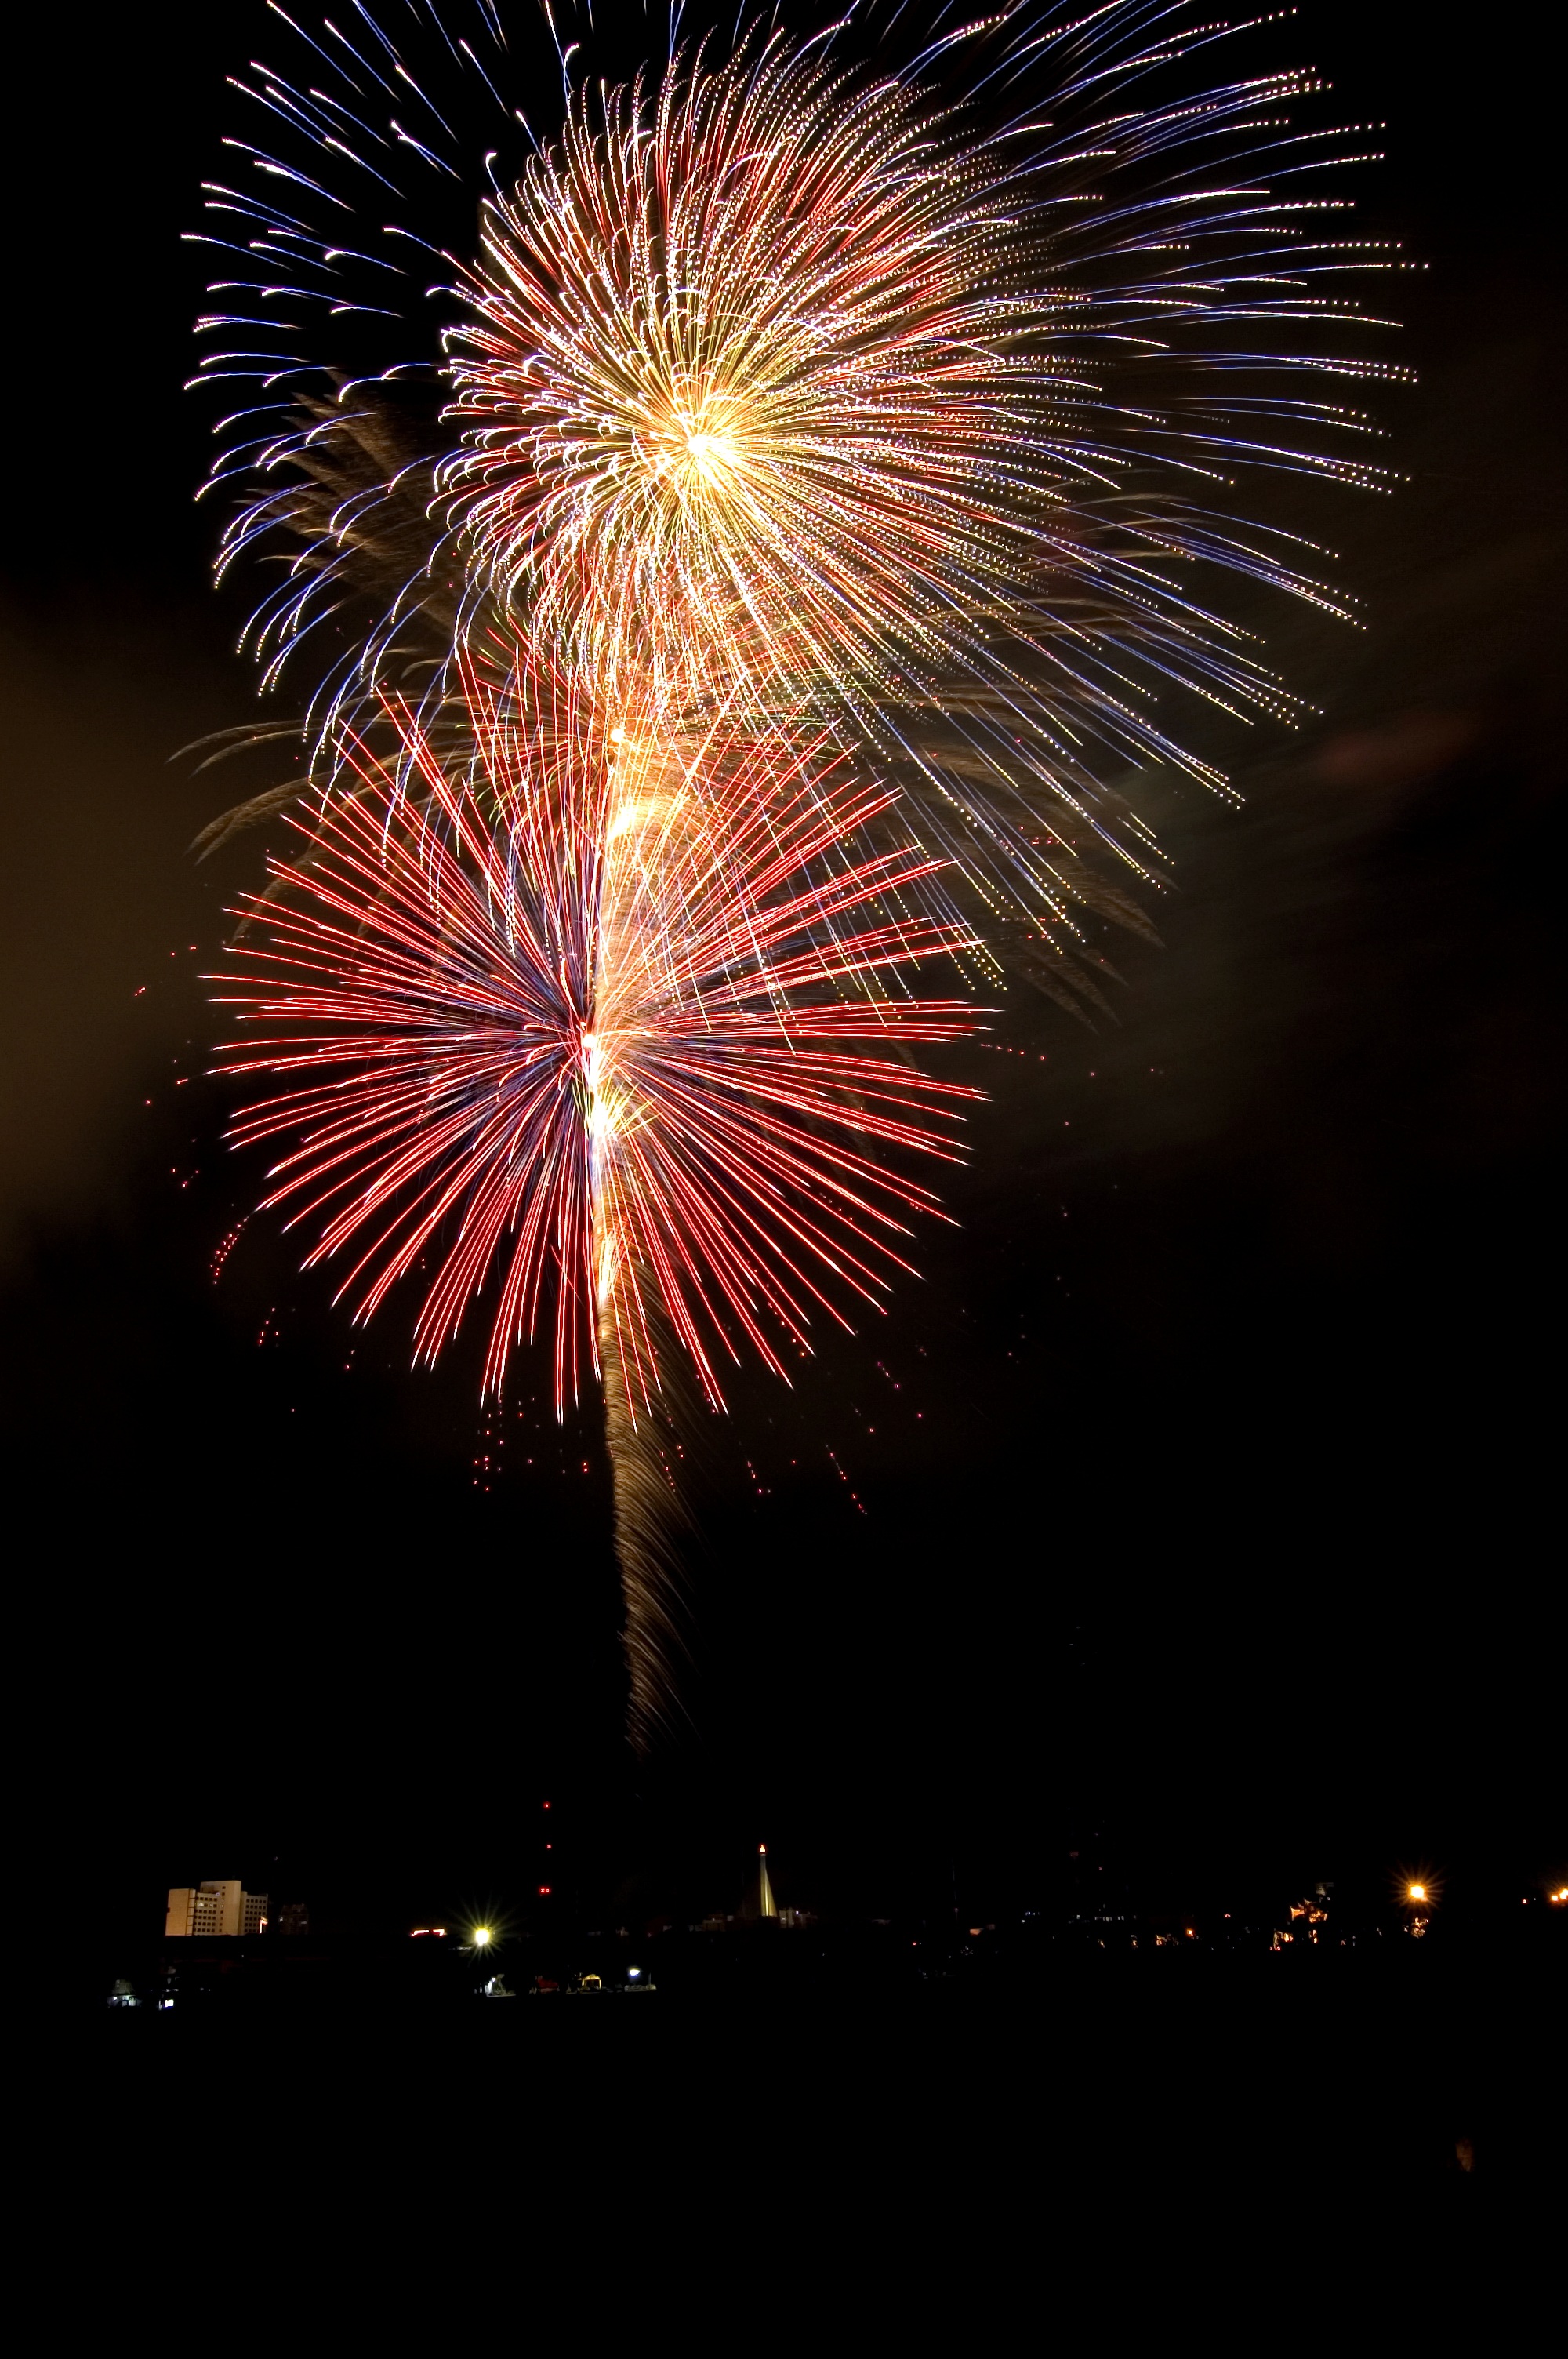
recreation, firework, celebration, thailand, festive, festival, fireworks, event, outdoor recreation